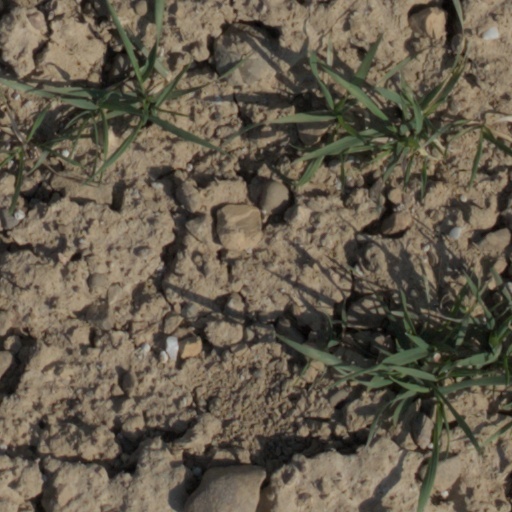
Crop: wheat